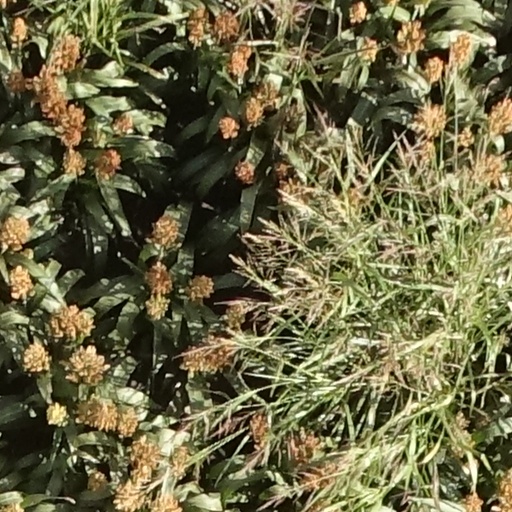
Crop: sorghum